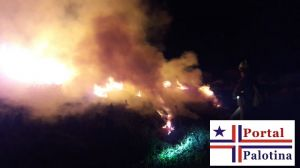
Fire: yes
Smoke: yes